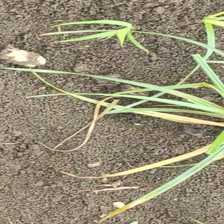
Weed species: Lavhala_(Cyperus_Rotundus)